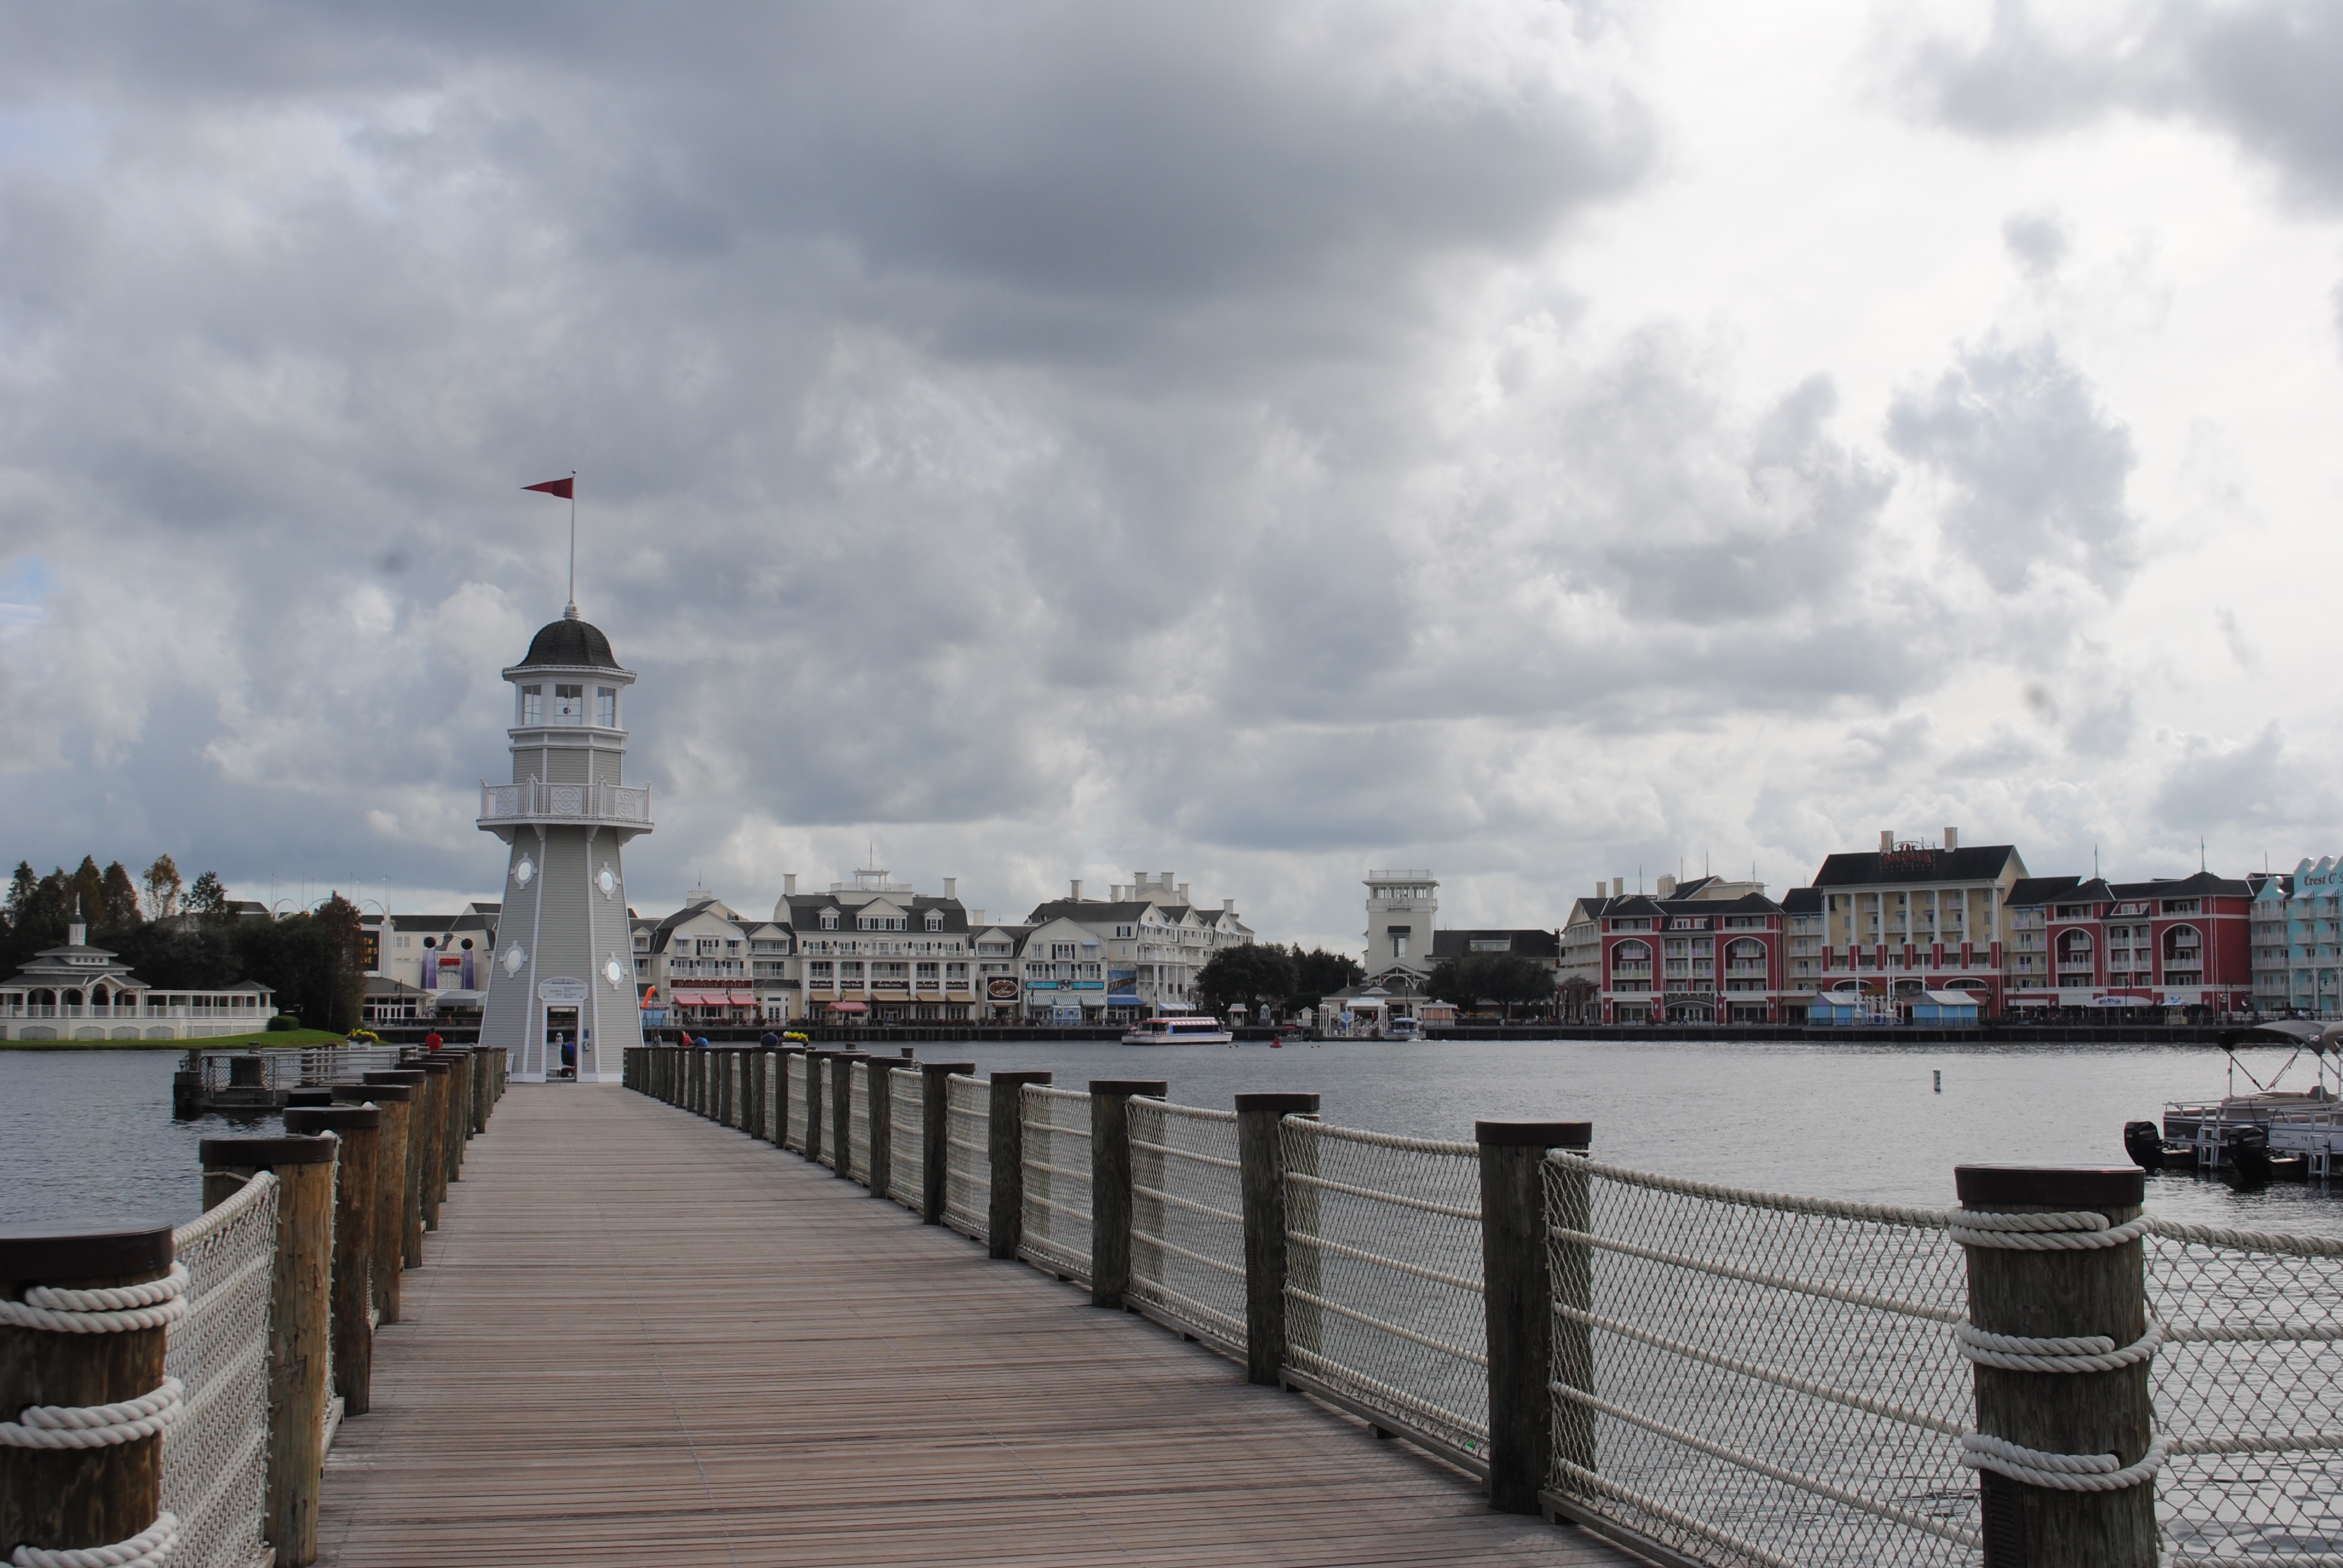
sea, coast, dock, boardwalk, city, pier, walkway, cityscape, vehicle, tower, harbor, waterway, breakwater